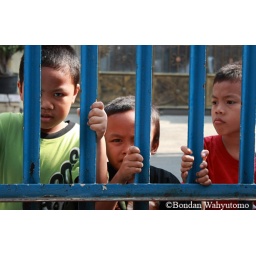
three boys playing around fence